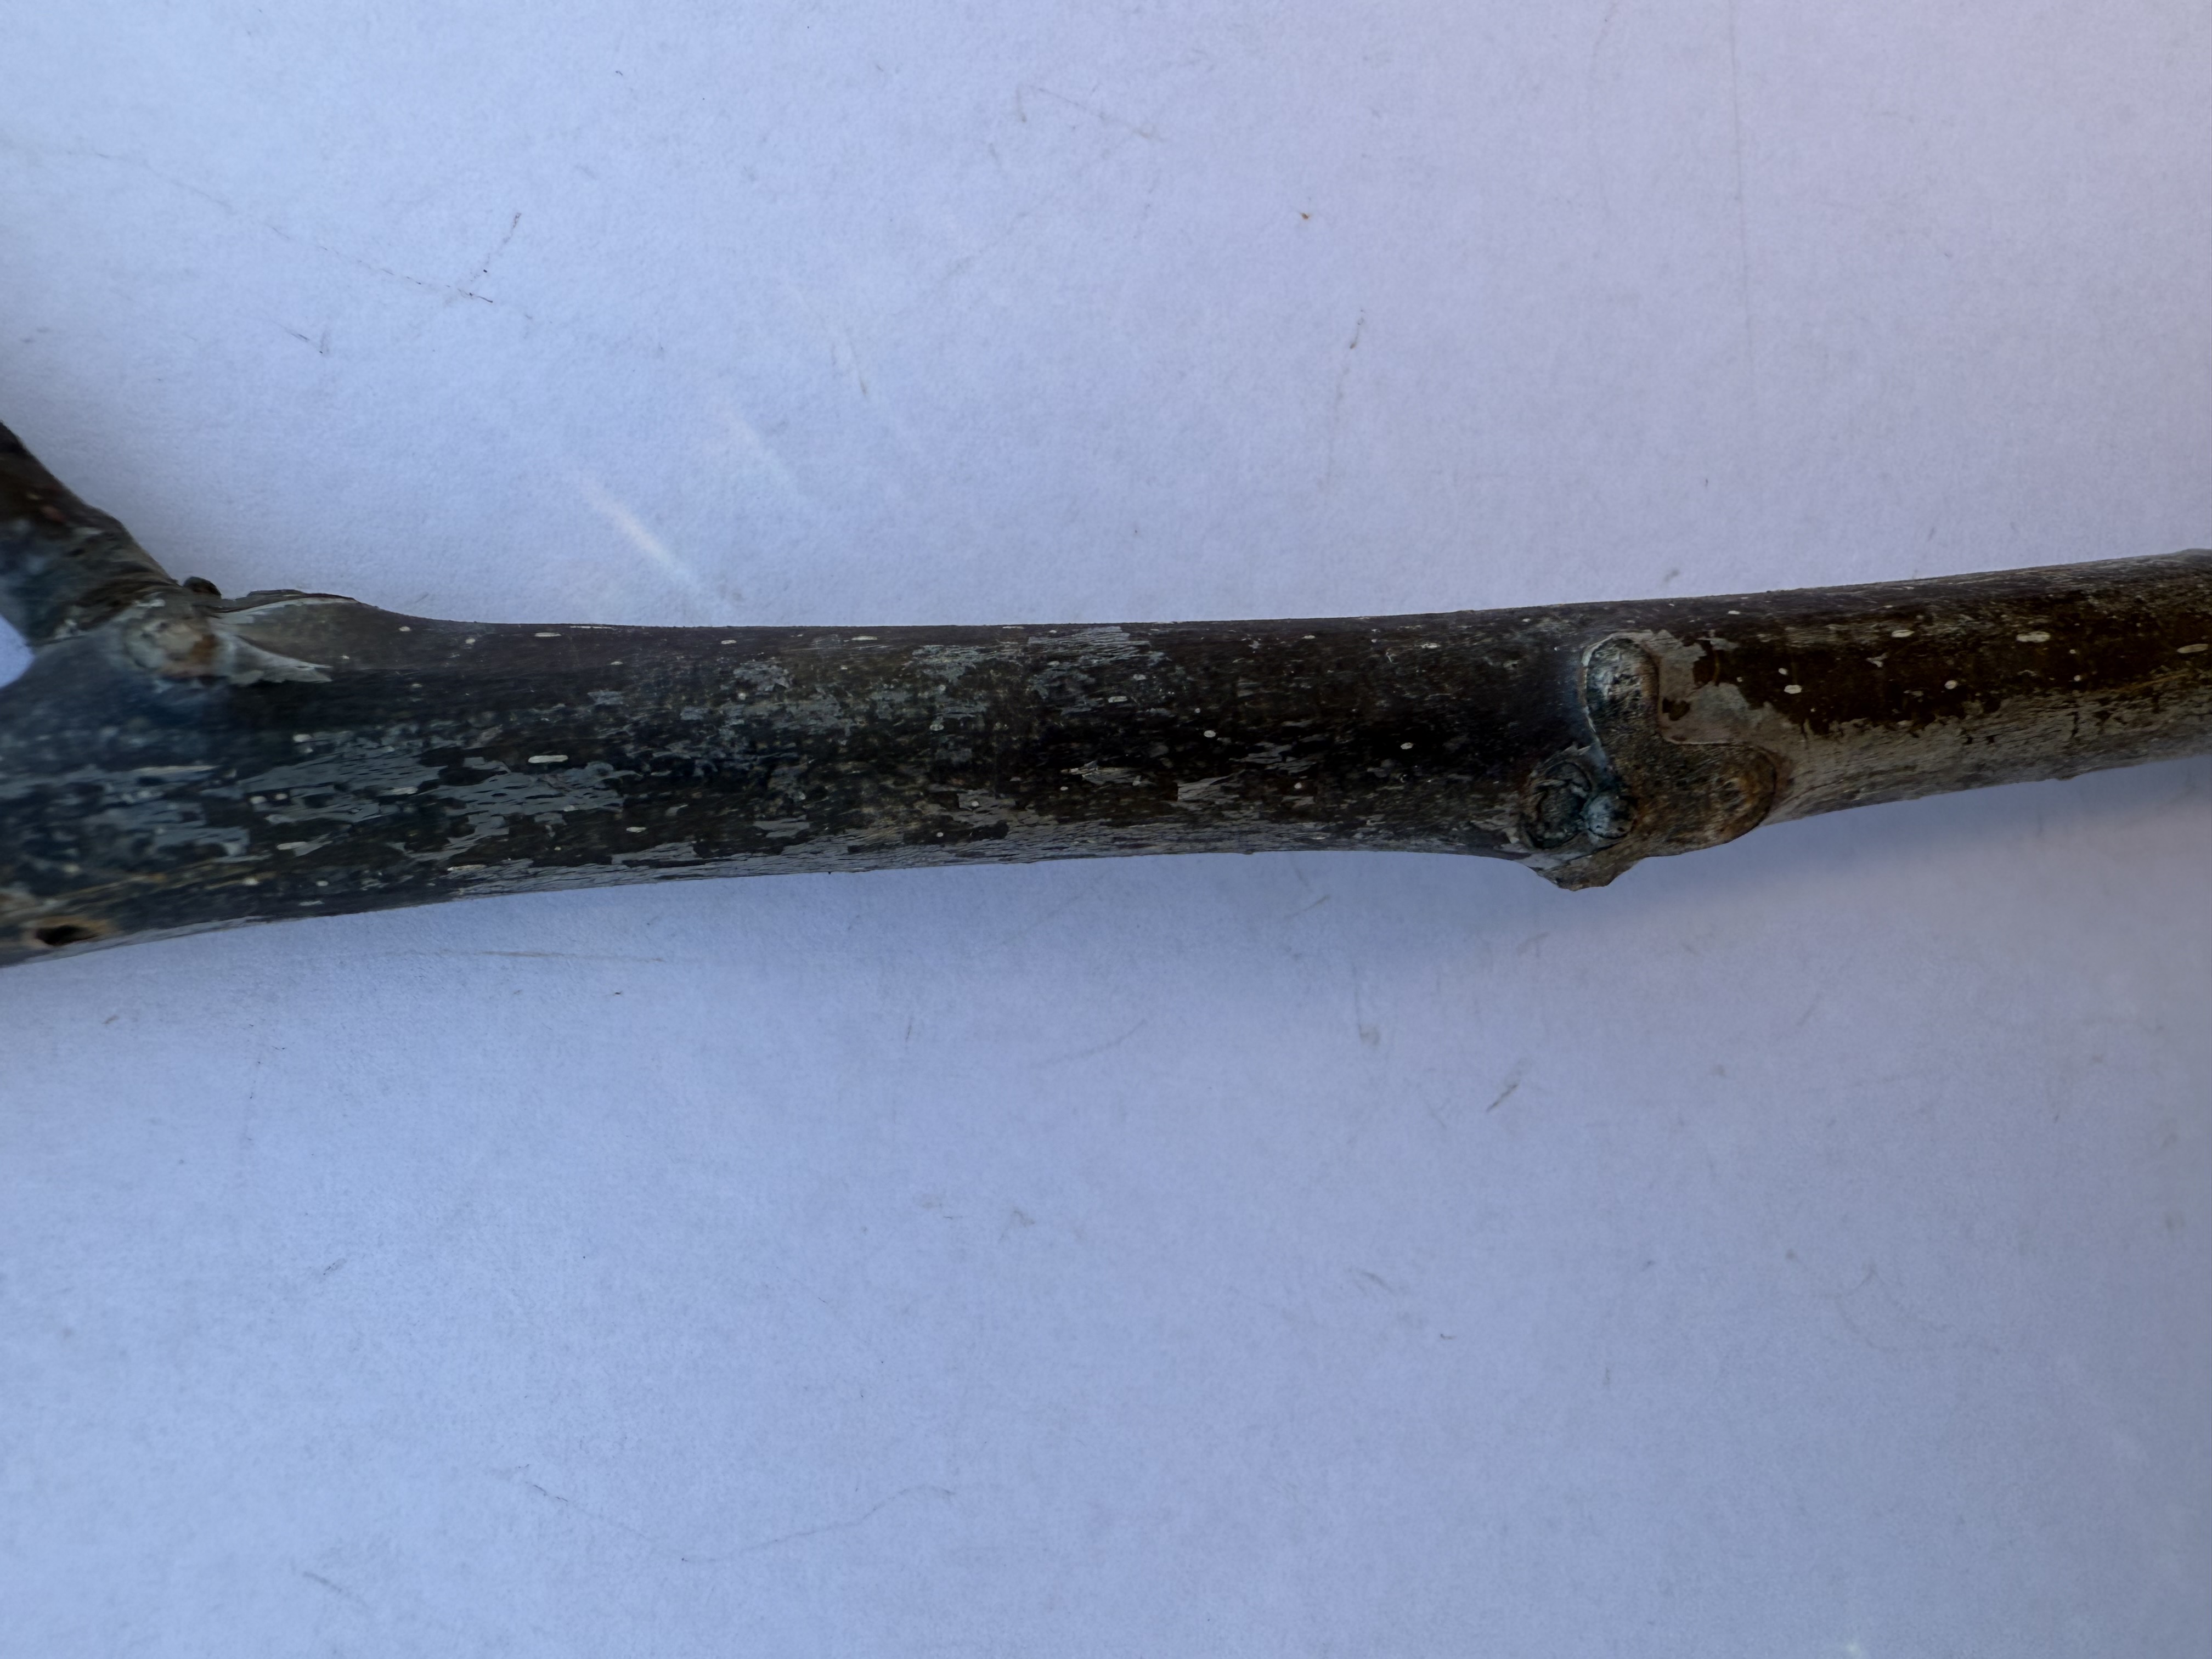
Variety: Bilecik Walnut